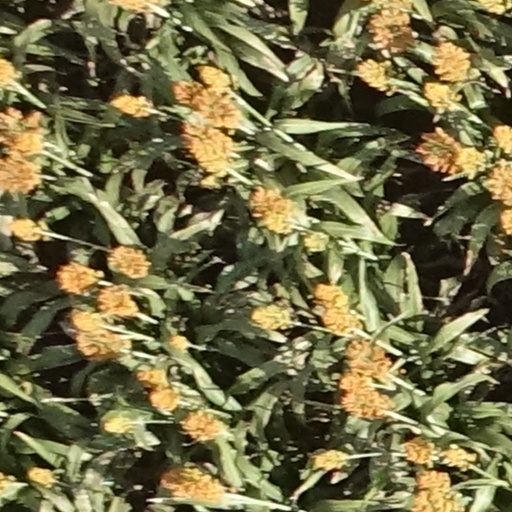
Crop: sorghum